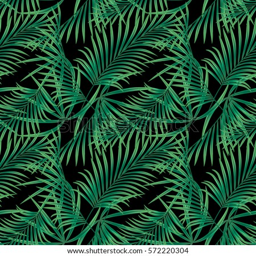
seamless tropical floral pattern , green leaves on a black background .